Jean-Pierre Rampal

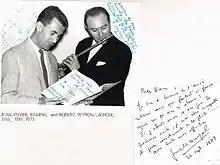
Rampal with Veyron-Lacroix 1959, photo dedicated on the first of three acclaimed Southern Africa musical tours organised by Hans Adler. <a href="http%3A//classicalmusicianstoza.blogspot.ca/2014/06/jean-pierre-rampal-french-flautist-and.html">

His range extended well beyond the orthodox: alongside the classical recordings, he recorded Catalan and Scottish folk songs, Indian music with sitarist Ravi Shankar, and, accompanied by the French harpist Lily Laskine, an album of Japanese folk melodies that was named album of the year in Japan. He also recorded Scott Joplin rags and Gershwin, and collaborated with French jazz pianist Claude Bolling. The Suite for Flute and Jazz Piano (1975), written by Bolling especially for Rampal, topped the US "Billboard" charts and remained there for ten years. This raised his profile with the American public even further and led, in January 1981, to a TV appearance on Jim Henson's "The Muppet Show", where he played "Lo, Hear the Gentle Lark" with Miss Piggy—and, suitably attired, "Ease on Down the Road" in a scene loosely based on the folktale of the Pied Piper.